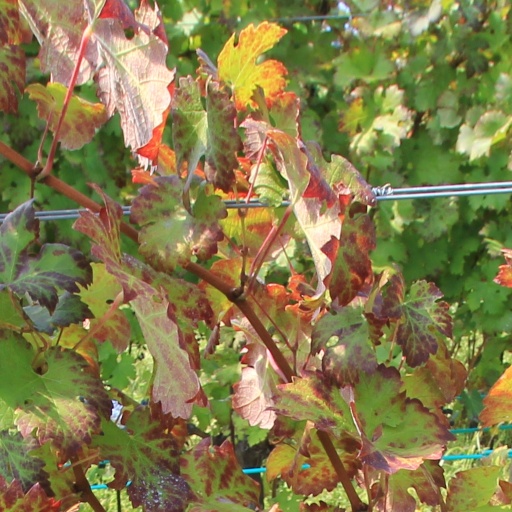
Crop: grape